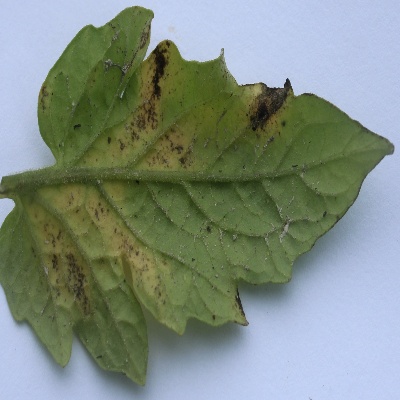
Crop: Tomato
Condition: septoria leaf spot